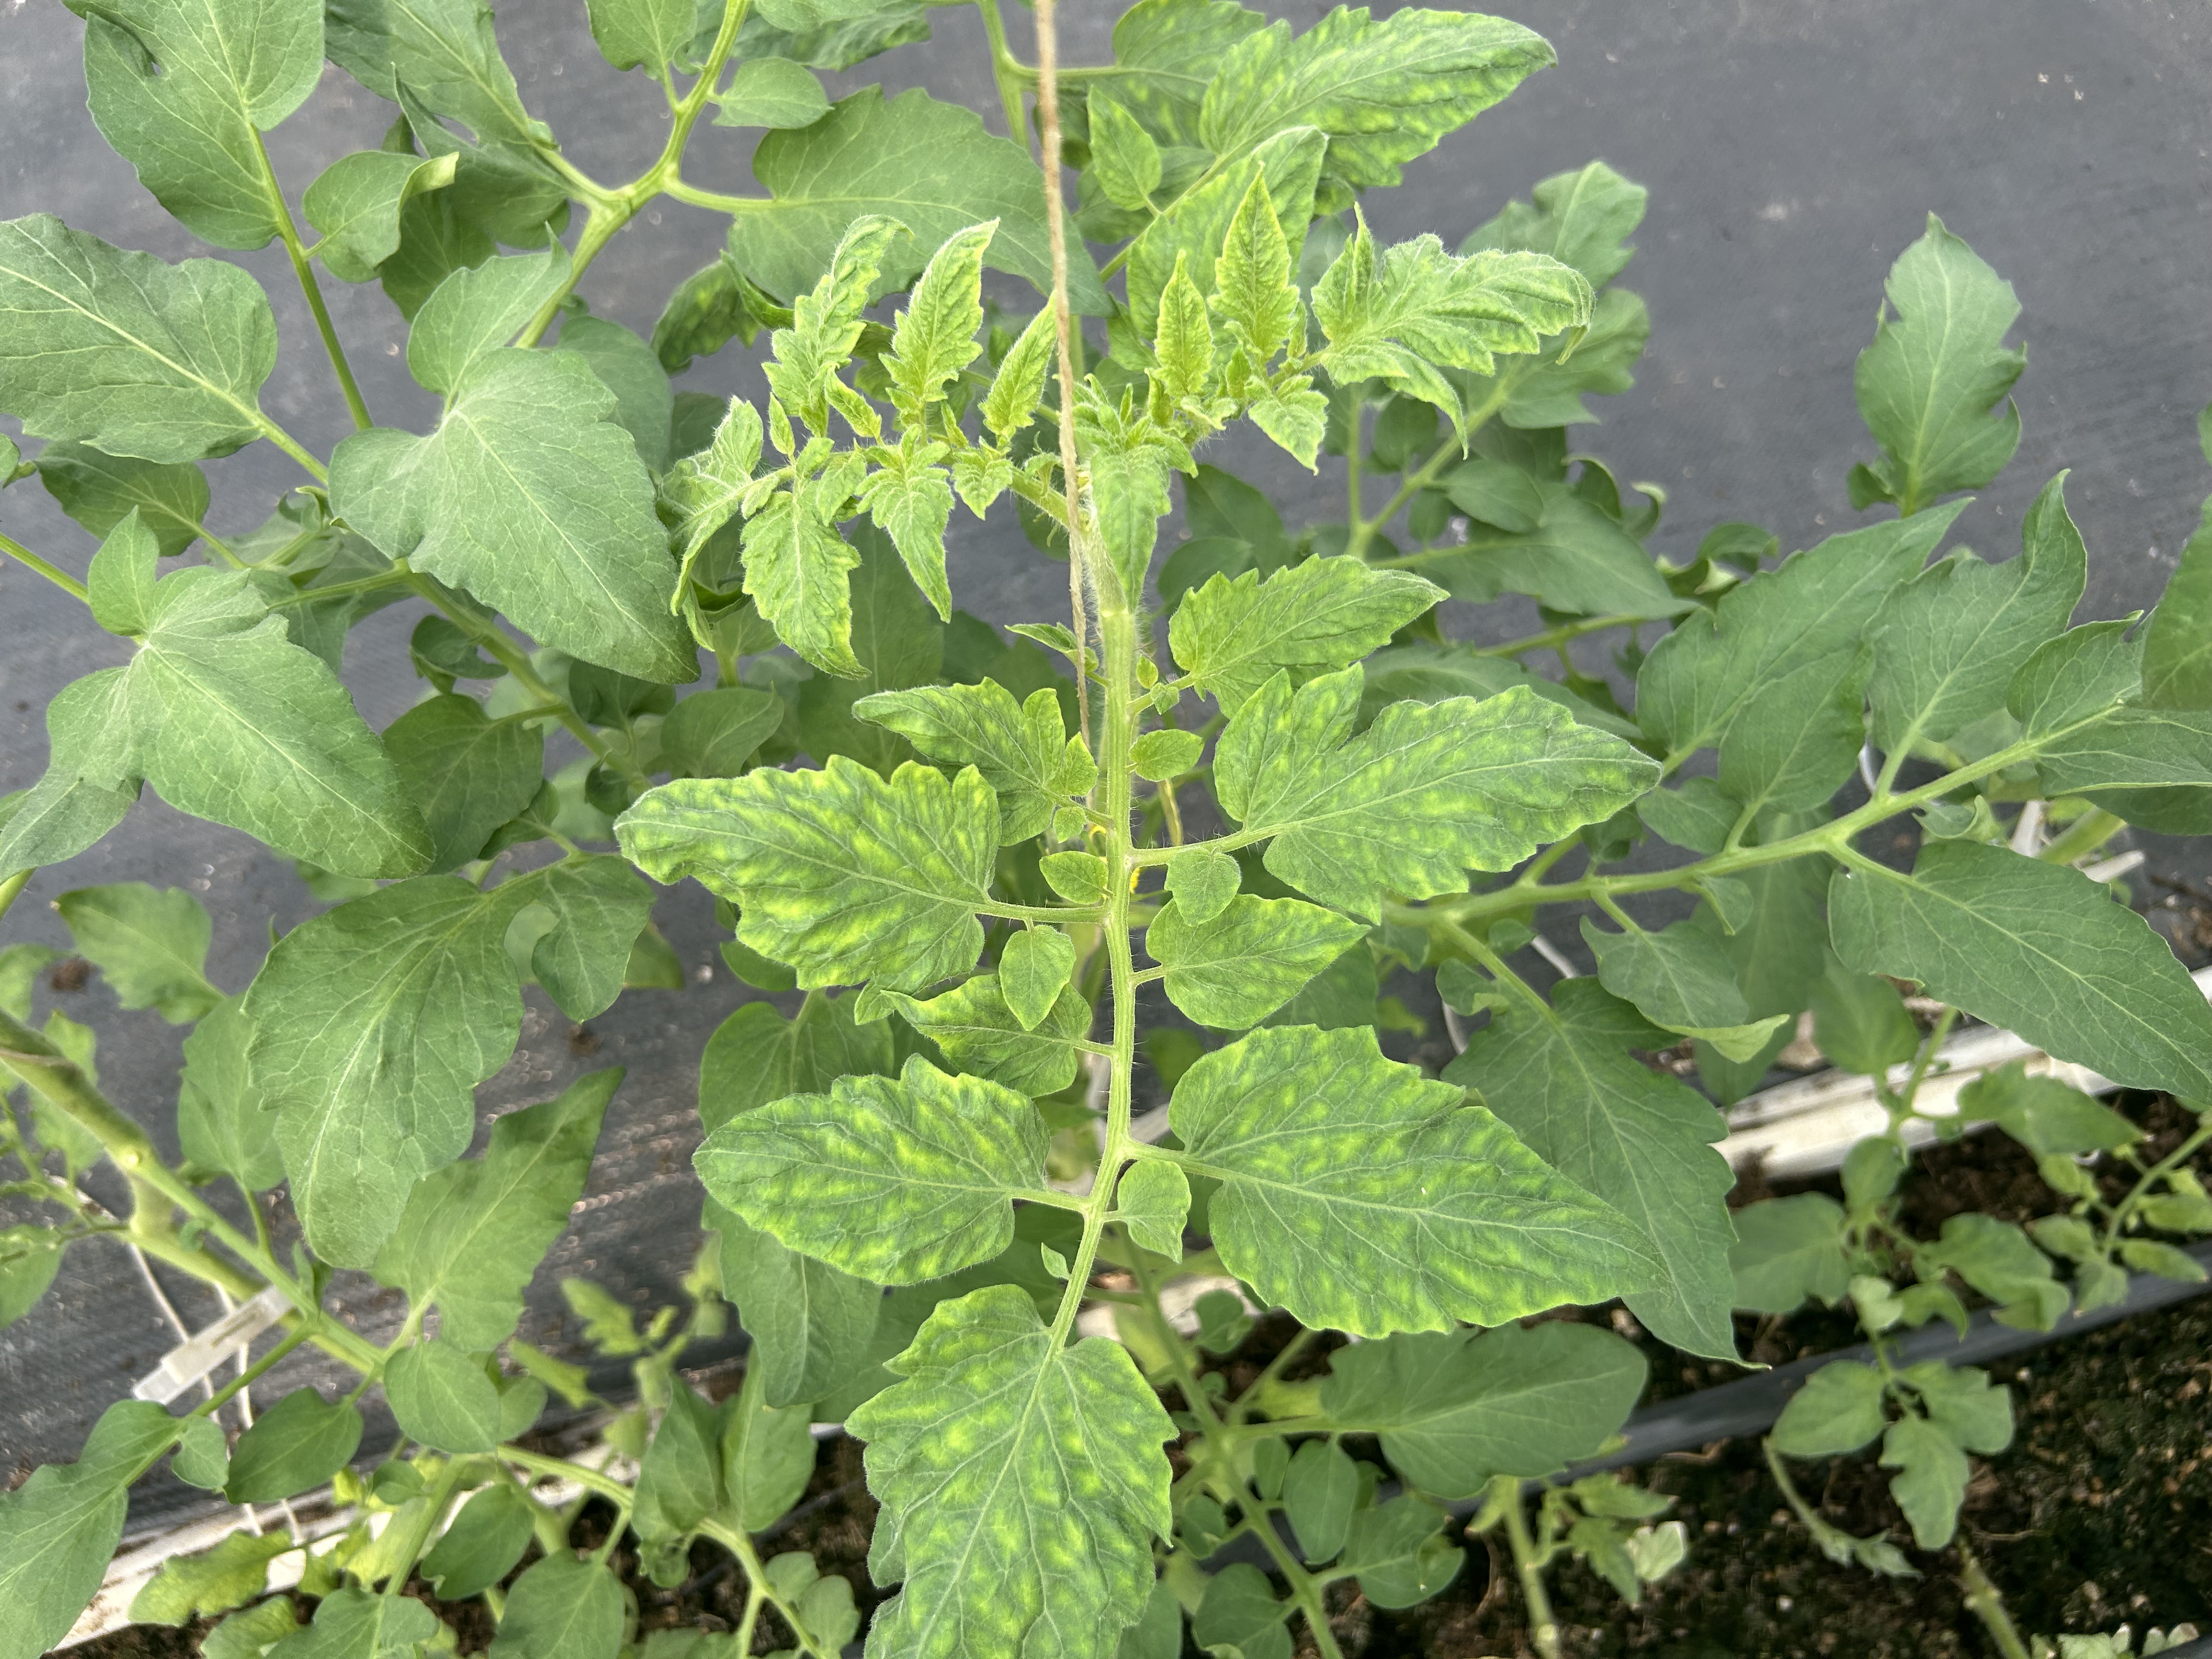
Disease: Viral